High Mountain Institute

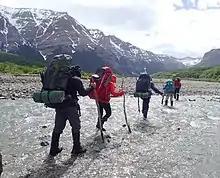
HMI Gap students backpacking in Parque Patagonia

Created in 2011, the HMI Summer Term is a five-week summer program for high school students. The program combines extended wilderness expeditions with field studies based on HMI's campus. About 30 students participate each summer.